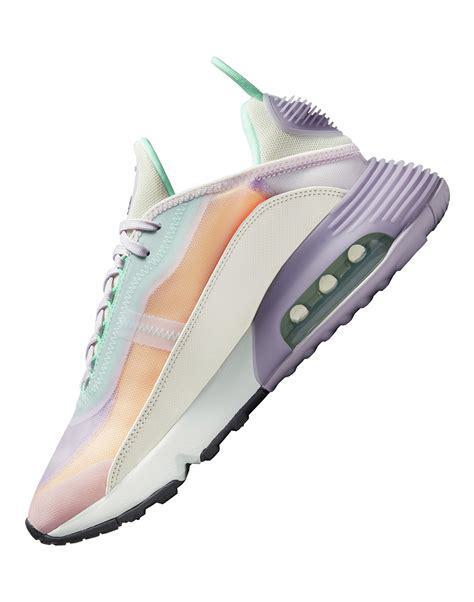
Brand: Nike
Model: Air Max 2090